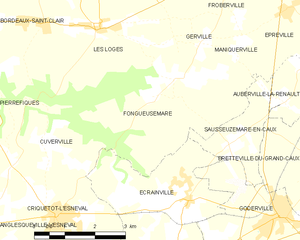
Carte des communes françaises Fongueusemare